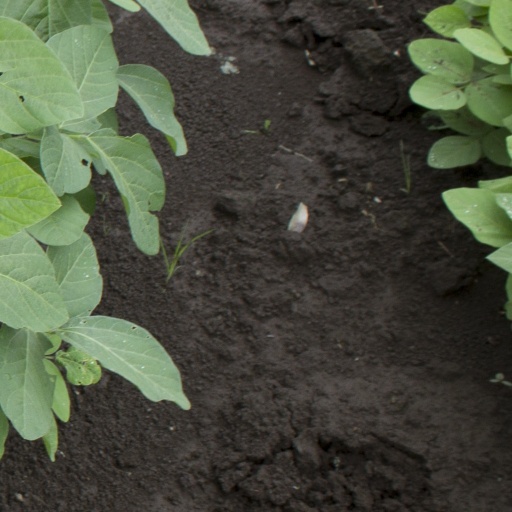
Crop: soybean